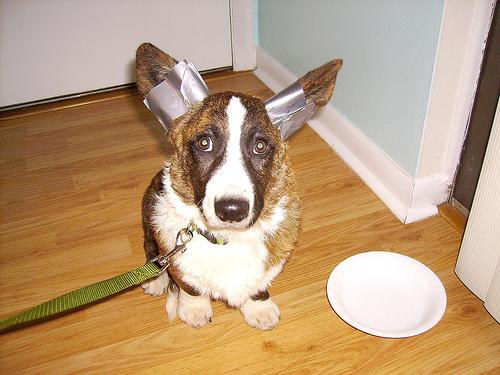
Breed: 2909-n000116-Cardigan